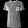
Label: T - shirt / top